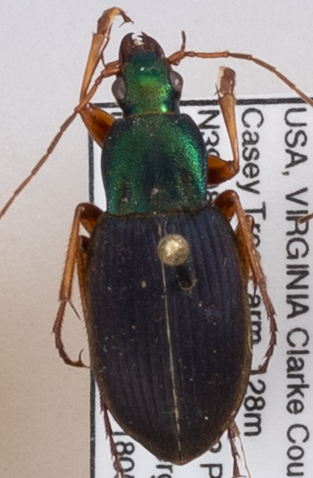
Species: Chlaenius aestivus
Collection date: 2018-05-22
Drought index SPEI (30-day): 1.69
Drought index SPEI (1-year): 0.26
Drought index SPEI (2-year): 0.642